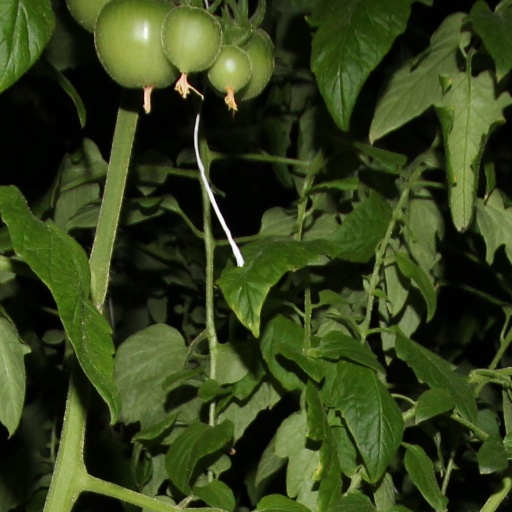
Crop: tomato